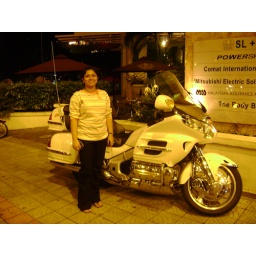
me wid me,,, with the sexiest bike in beach road,,,kualalumpur...